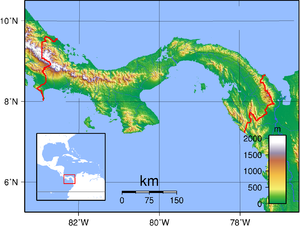
Panama / Geografi
Panamas topografi.
Panama er et land i Mellemamerika, der grænser til Colombia og Costa Rica.